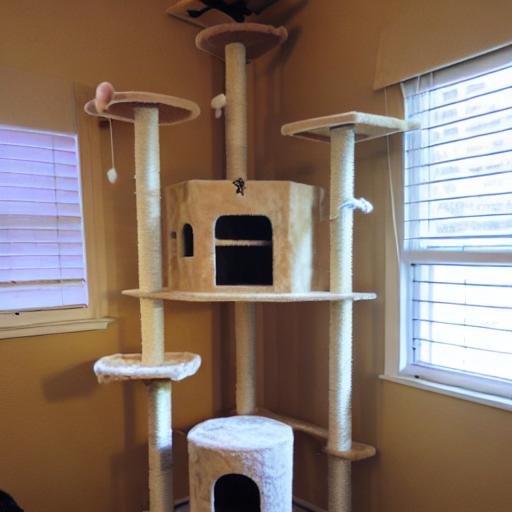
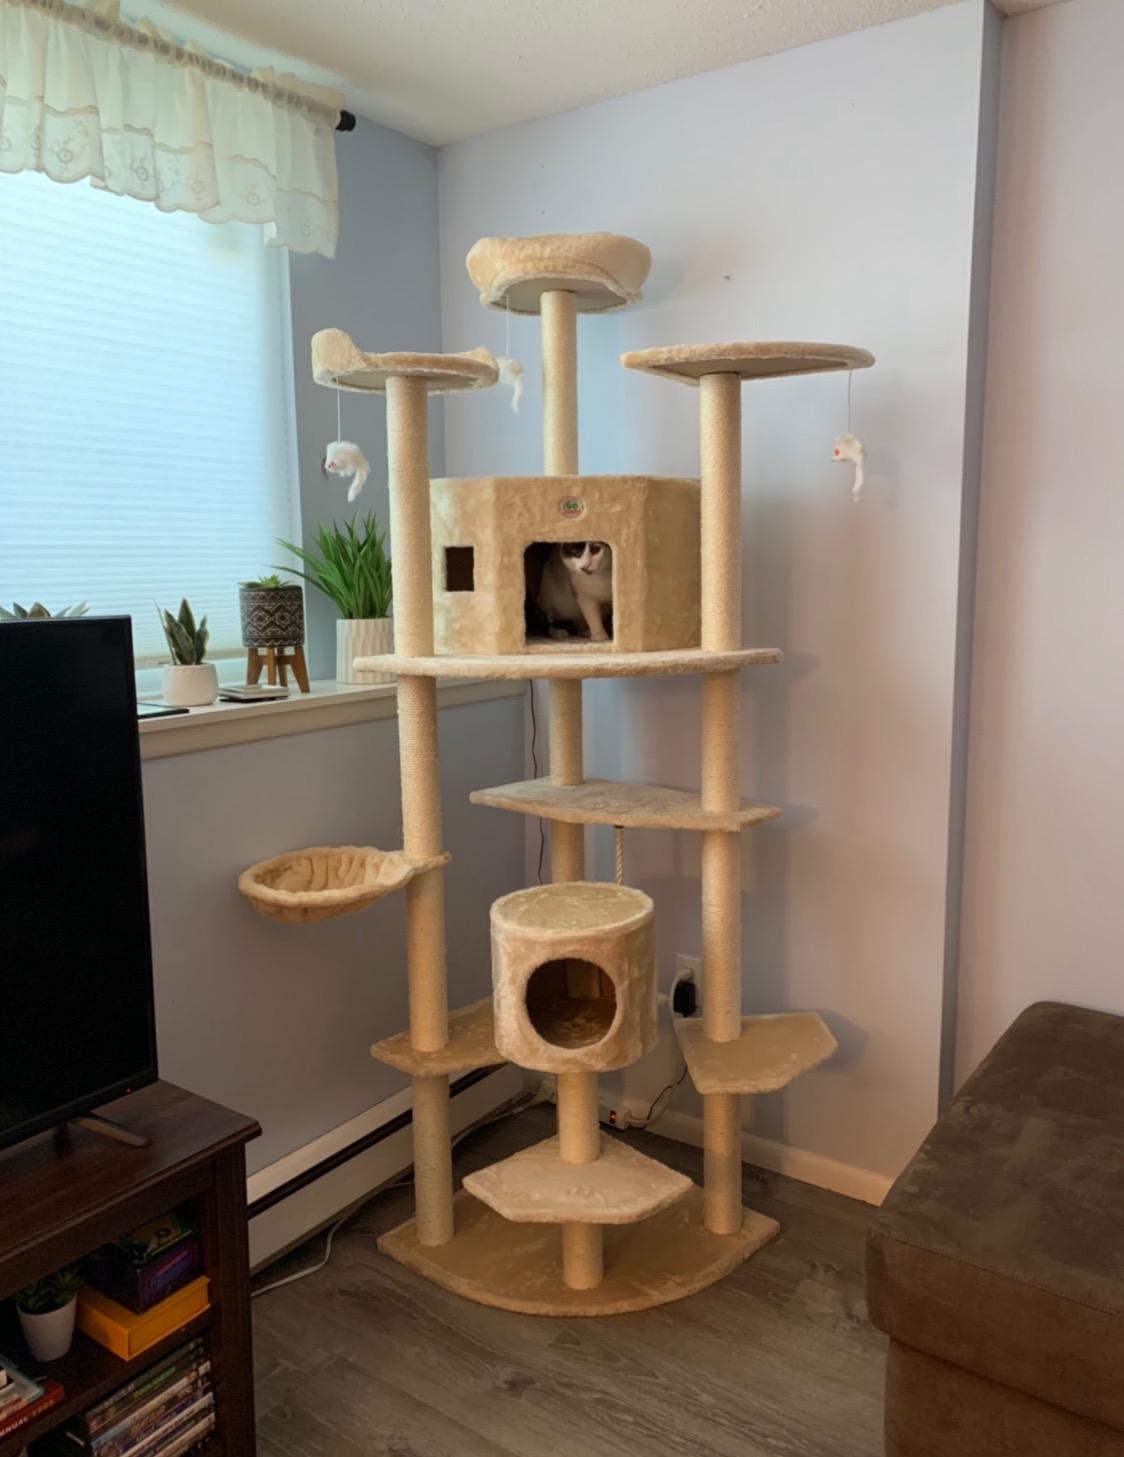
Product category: items_cat tree
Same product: no